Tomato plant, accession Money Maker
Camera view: bottom (45 deg); turntable rotation: 120 degrees
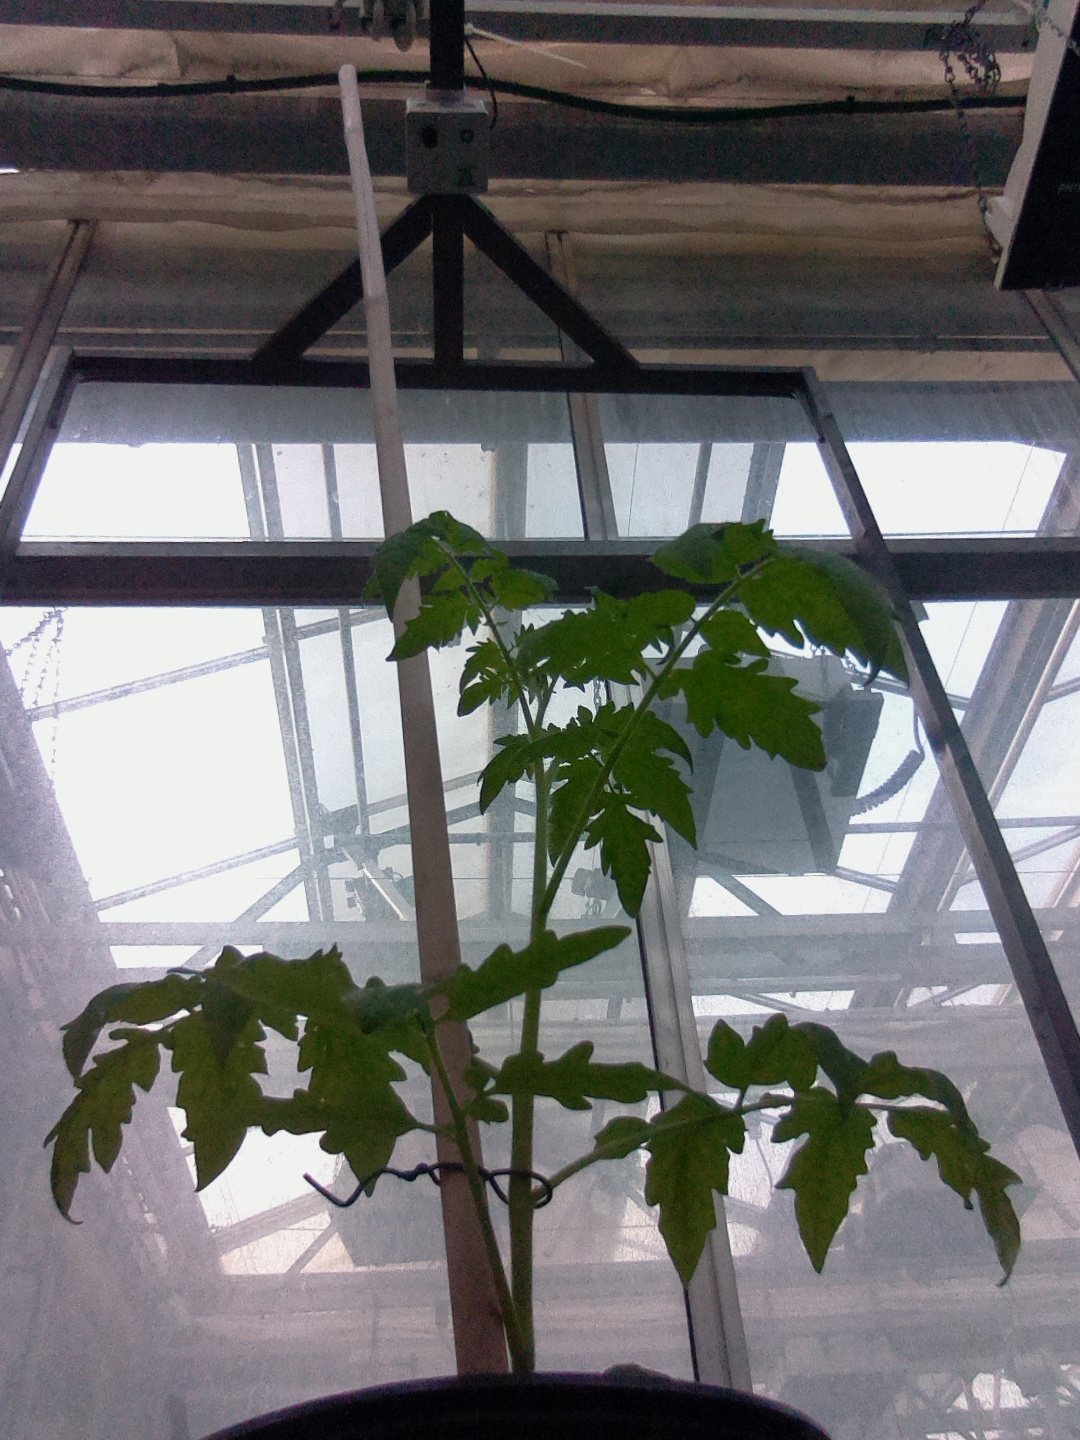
BBCH growth stage 13: 6 of true leaves visible